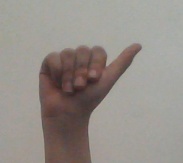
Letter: dhad